That Time I Joined the Circus

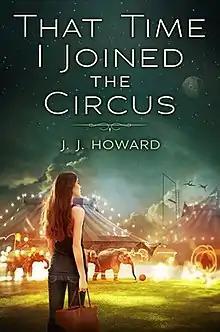
First edition (publ. Harper)

That Time I Joined the Circus is a 2012 young adult novel set in the United States and written by J. J. Howard.